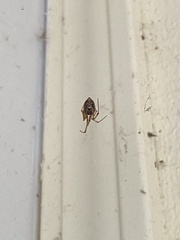
Species: Parasteatoda_tepidariorum